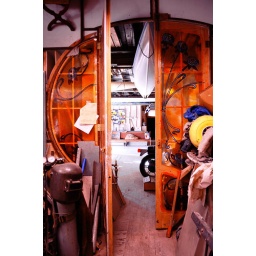
fancy glass doors in a dirty garage full of treasures.